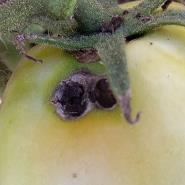
Crop: Tomato
Condition: helicoverpa-armigera-p